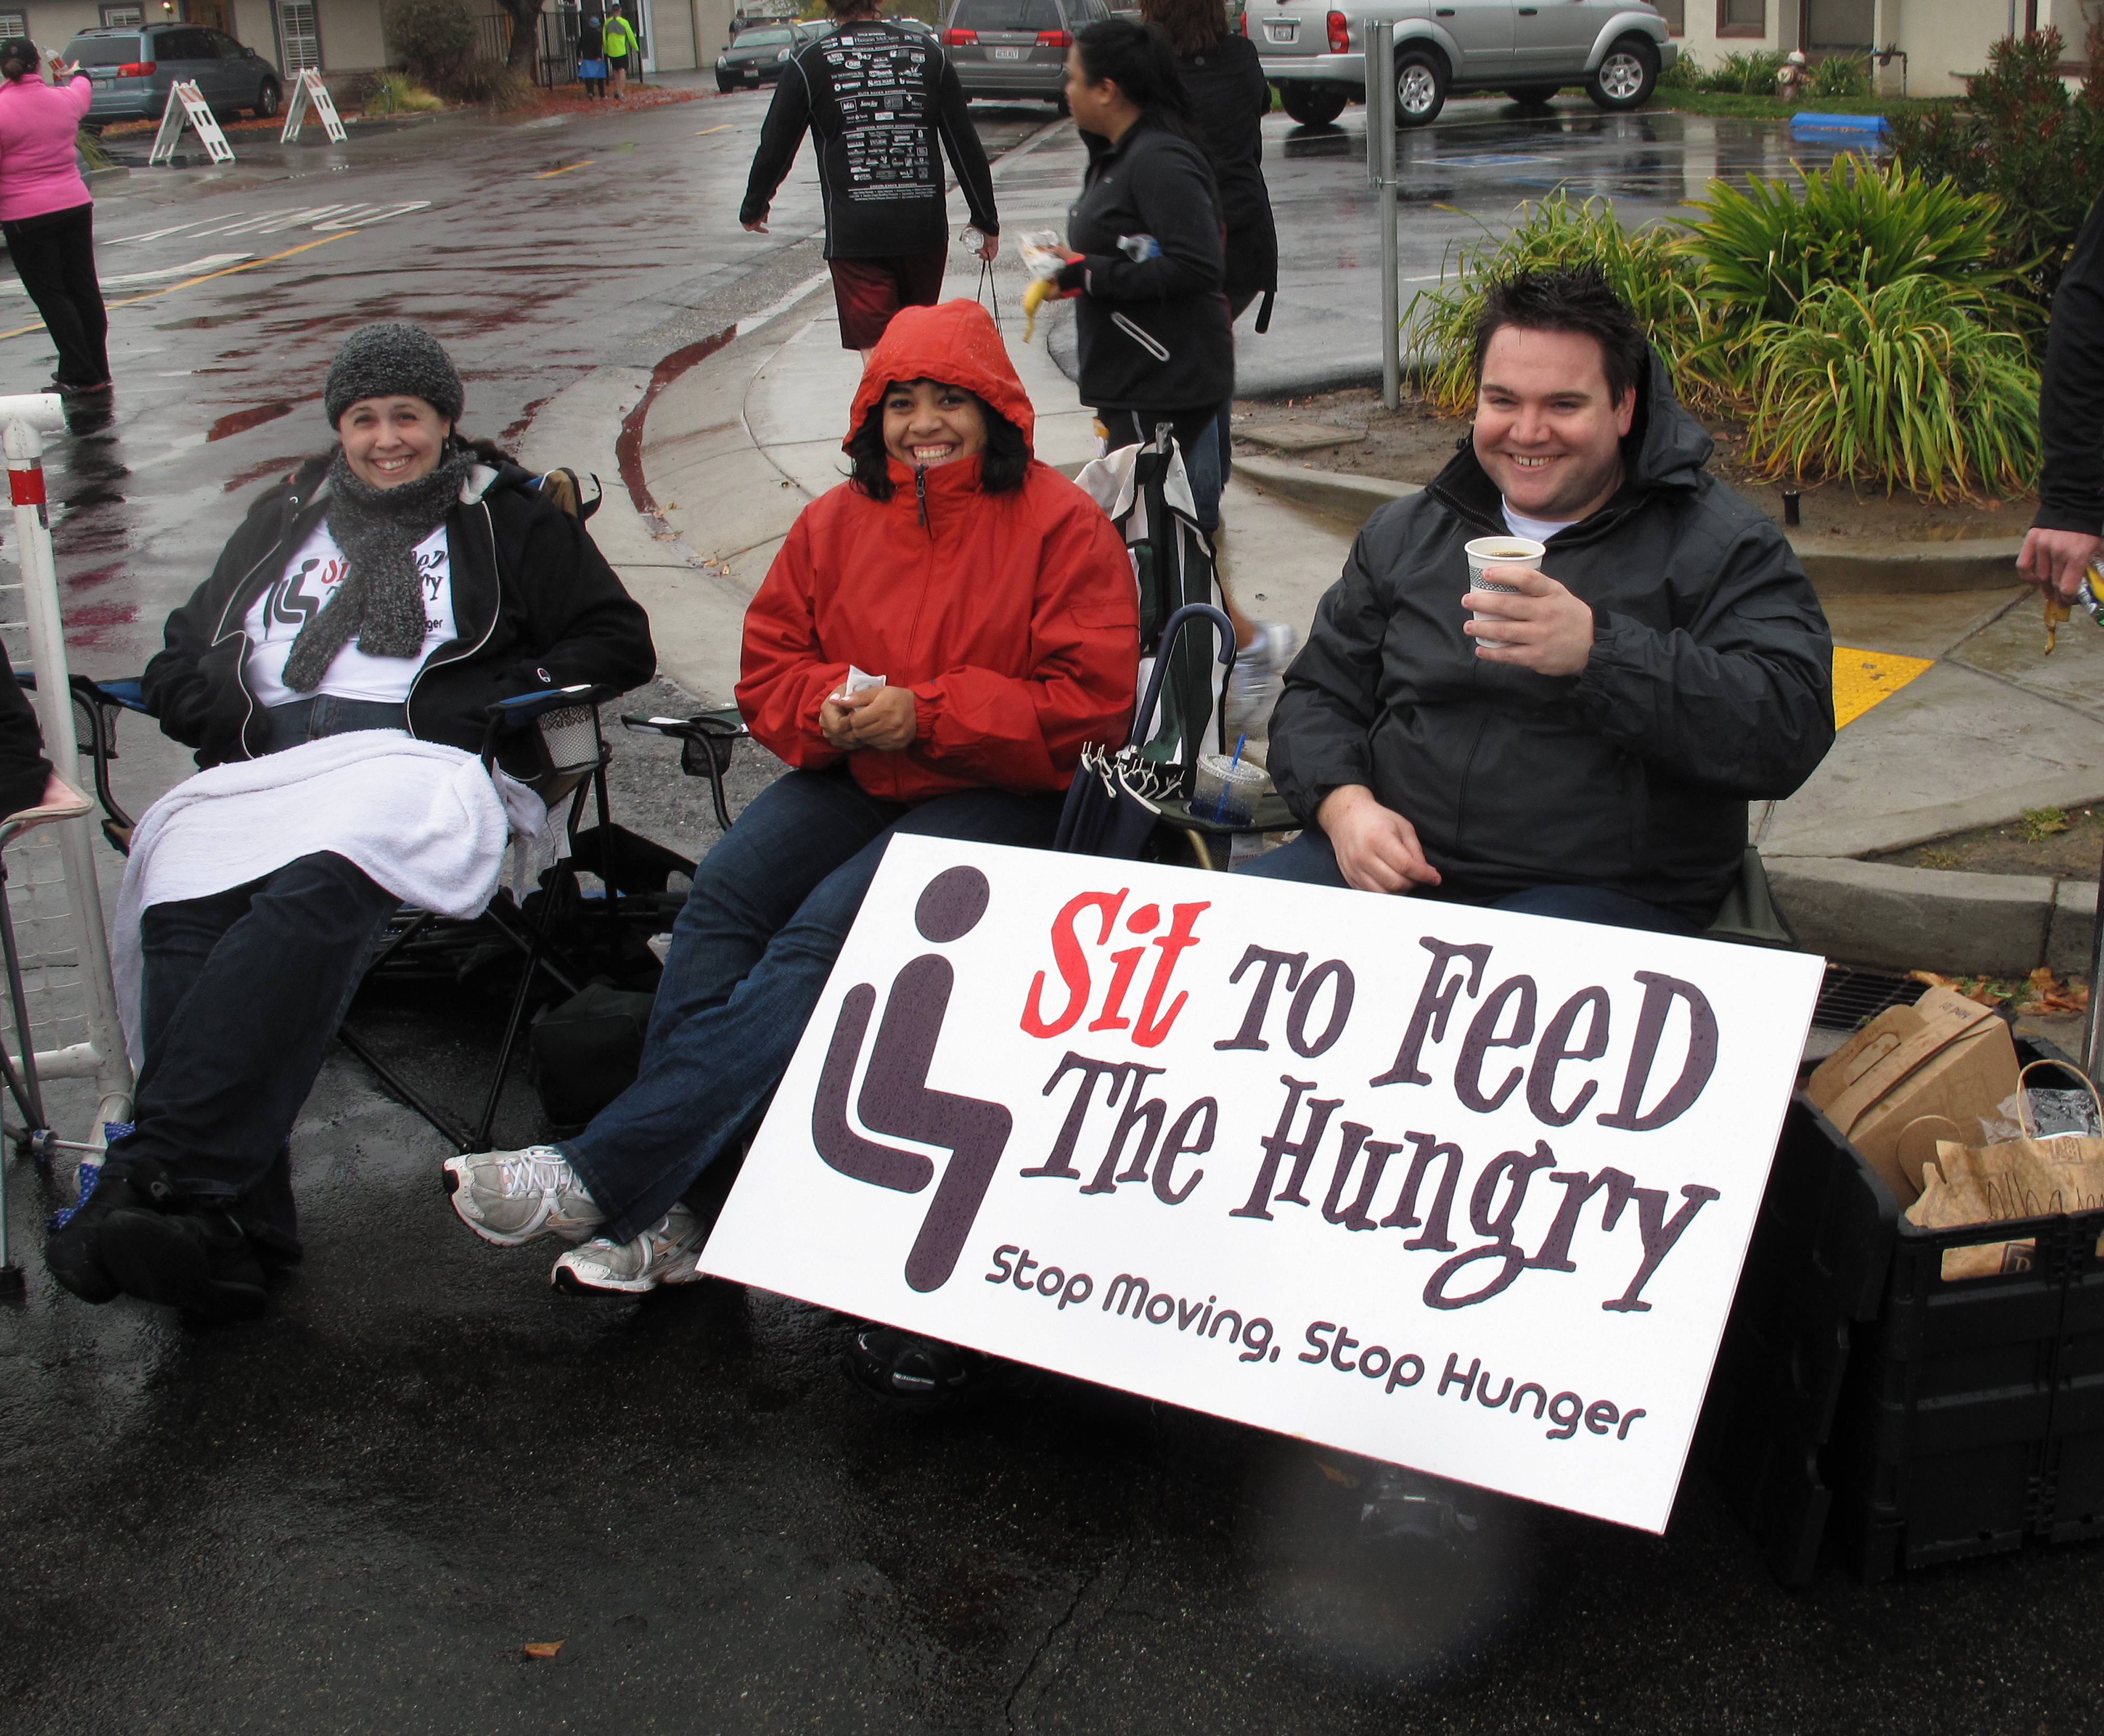
crowd, education, thanksgiving, demonstration, protest, sacramento, racetofeedthehungry